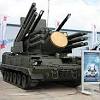
Label: Pantsir-S1